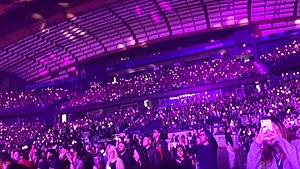
Blackpink, est un girl group sud-coréen formé en 2016 par YG Entertainment. C'est le deuxième groupe féminin à débuter, après 2NE1, au sein de la YG Entertainment. Le groupe est composé de quatre membres se prénommant Jennie, Lisa, Jisoo et Rosé. Elles forment un groupe multinational, venant de Corée du Sud, de Thaïlande, d'Australie et de Nouvelle-Zélande. Le groupe a fait ses débuts le 8 août 2016, avec leur premier album single, Square One, qui a donné naissance à Whistle, leur première chanson numéro un en Corée du Sud, ainsi que Boombayah, leur premier tube numéro un sur le classement du Billboard World Digital Songs. Avec le succès commercial précoce du groupe, elles ont été reconnue comme le nouvel artiste de l'année aux 31ᵉ Golden Disk Awards et aux 26ᵉ Seoul Music Awards.